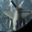
Label: airplane